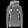
Label: Pullover